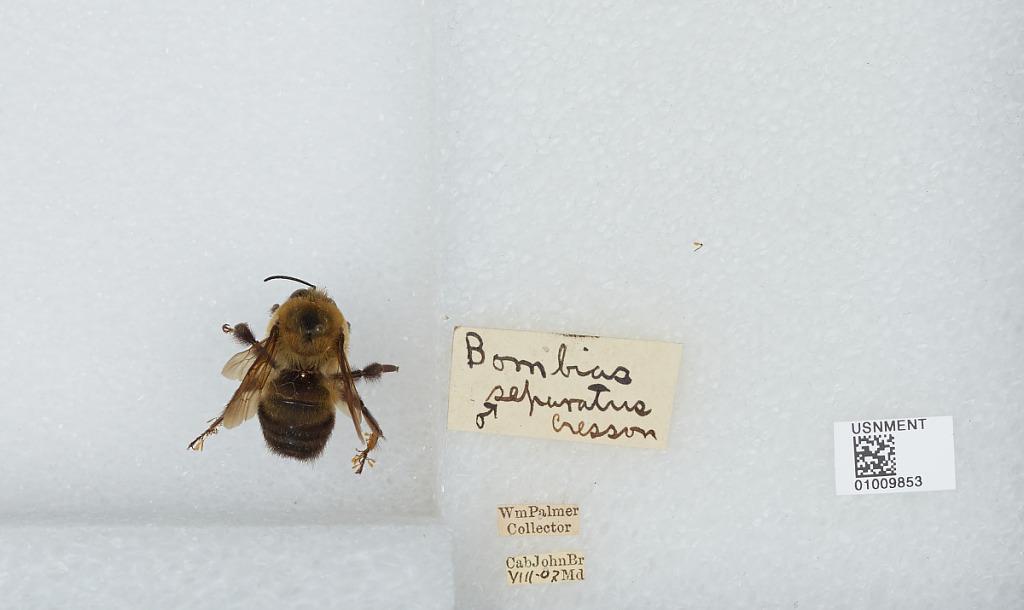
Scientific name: Bombus (Separatobombus) griseocollis (De Geer)
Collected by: W. Palmer
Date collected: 1902-8-
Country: United States
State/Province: Maryland
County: Montgomery
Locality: Cabin John Bridge
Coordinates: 38.9728, -77.1486